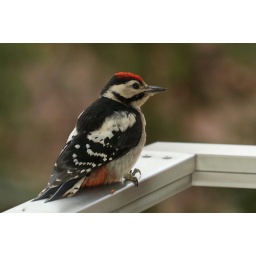
This young woodpecker was sitting on our balcony and was being fed by his/her father.